St George Park, Bristol

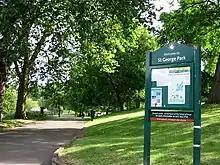
St George Park

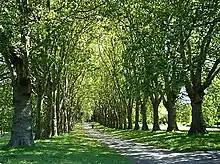
Avenue of London planes in the park

St George Park, sometimes presented as St George's Park, is a park on the eastern edge of the inner city in Bristol, England, in St George. Built on land that was originally "The Fire Engine Farm", the park had many architectural features. All that remains of these is three of the original gate pillars at the main Church Road entrance. Many old photographs of the park show that it was a popular area in Edwardian times. The St George Library is situated on the edge the park, on Church Road.